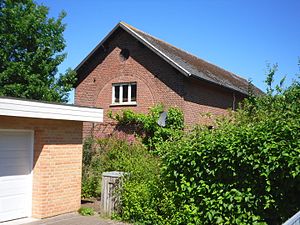
Hejlsminde / Historie / Jernbanen
Hejlsminde Remise, Banedæmningen 19
Hejlsminde er et turiststed mellem Hejls Nor og Hejlsminde Bugt i Lillebælt, beliggende 2 km sydøst for Hejls, 11 km øst for Christiansfeld, 17 km nordøst for Haderslev og 17 km sydøst for Kolding. Norets munding ligger på grænsen mellem Sydjylland og Sønderjylland. Bebyggelsen nord for mundingen hører til Hejls Sogn i Sydjylland, og den mindre bebyggelse syd for mundingen ved Hejlsmindebakken hører til Aller Sogn i Sønderjylland. Hejls Kirke ligger i Hejls 2 km mod nordvest, og Aller Kirke ligger i Aller 5 km vest for den sydlige del af Hejlsminde. Både Hejls Sogn og Aller Sogn hører til Kolding Kommune og ligger i Region Syddanmark.